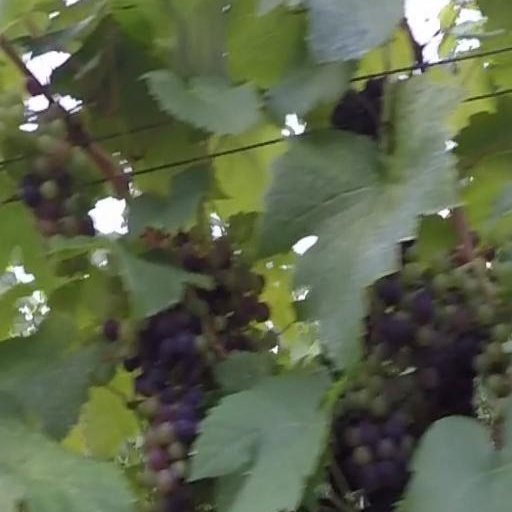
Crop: grape